St Bride's Church

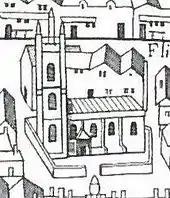
The medieval church from the south, as it appears on the "Copperplate" map of London, surveyed between 1553 and 1559

St Bride's may be one of the most ancient churches in London, with worship perhaps dating back to the conversion of the Middle Saxons in the 7th century. It is believed that its name is derived from Bridget of Ireland, the patron saint of Ireland. It may have been founded by Irish monks, missionaries proselytising the English. It is believed that the original church, founded around the 6th century by Irish missionaries, is the only such Celtic Irish founded church in the east of Britain.